Rainey Street Historic District

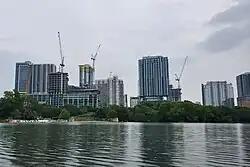
Several high-rise buildings under construction in Rainey Street in 2023, showcasing the rapid redevelopment the district has undergone.

The Rainey Street Historic District is a street of historic homes, many of the bungalow style, in downtown Austin, Texas.